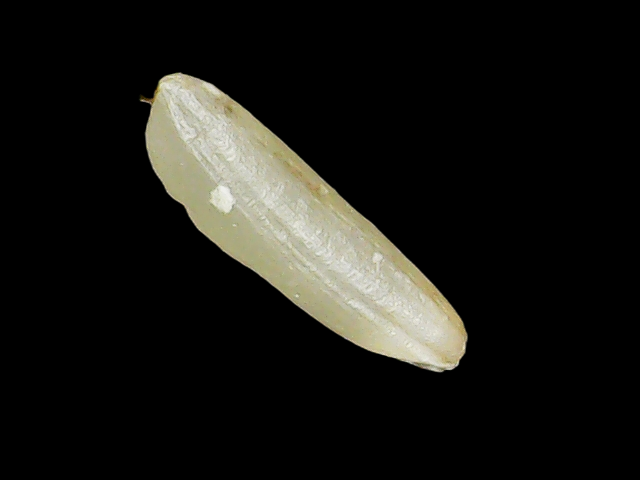
Rice variety: Binadhan14